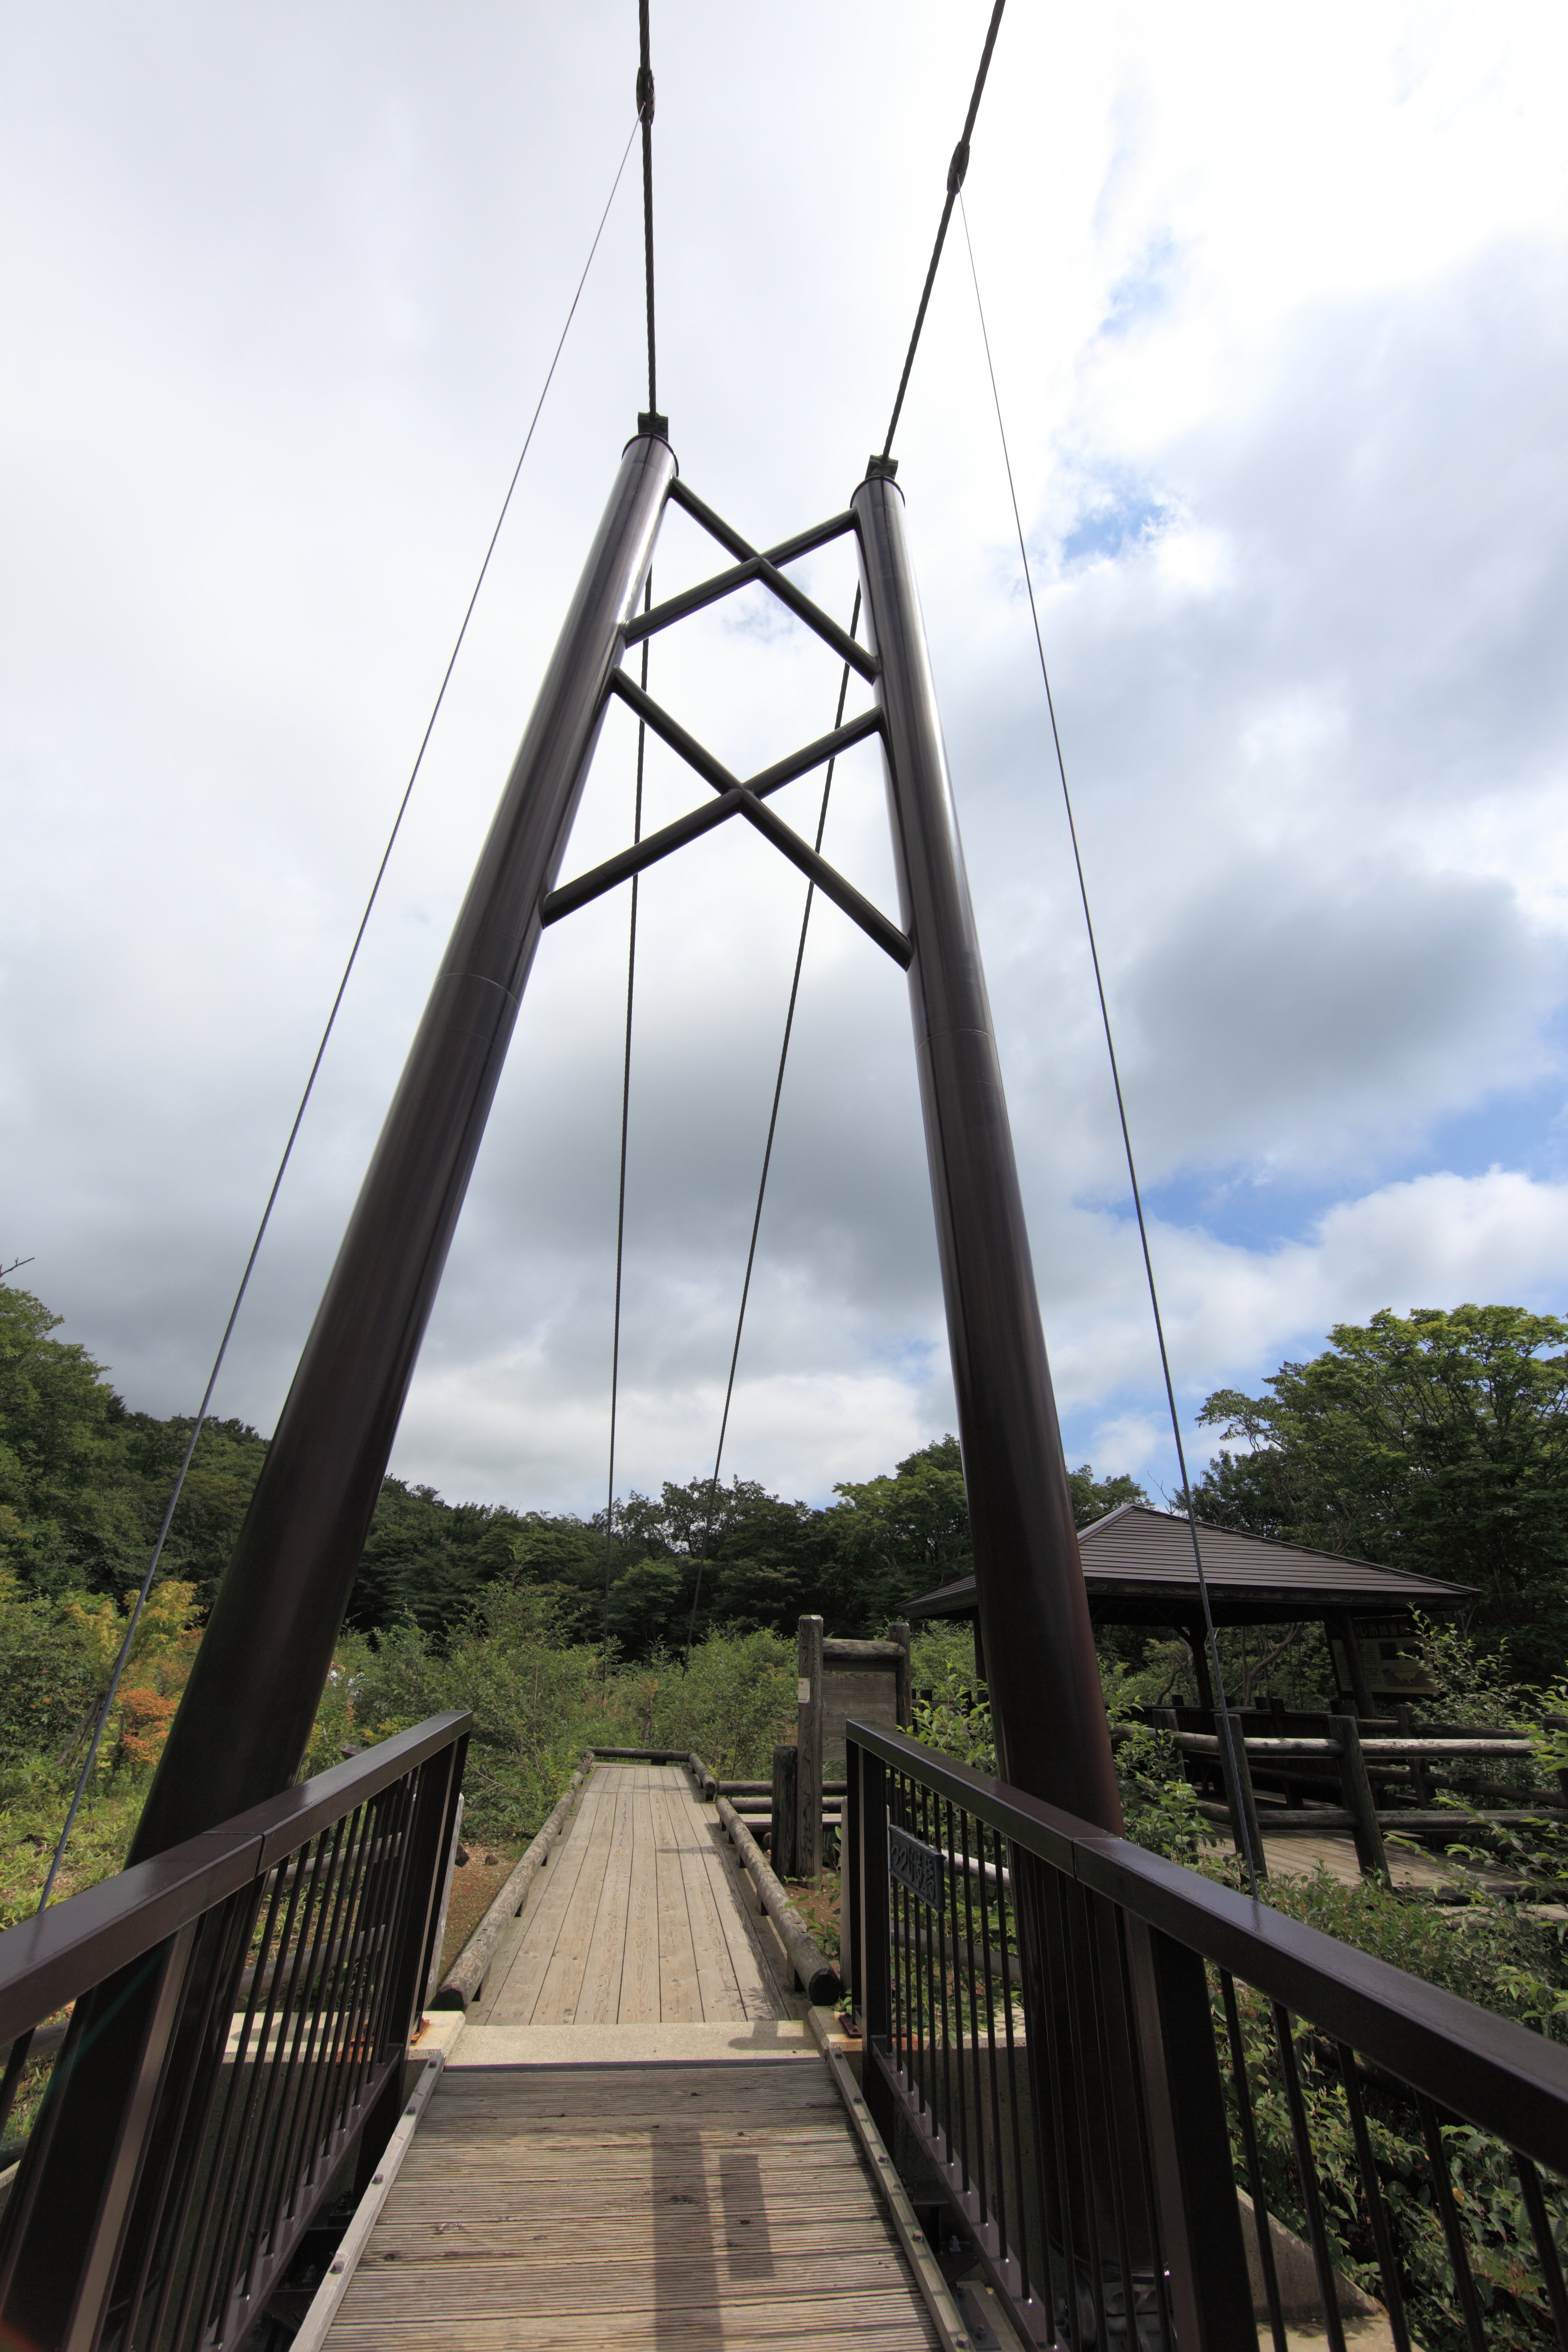
bridge, suspension bridge, high, mast, suspension, tochigi, 5d, hires, markii, hi, res, resolution, nasu, tsutsujitsuribashi, cable stayed bridge, truss bridge, nonbuilding structure